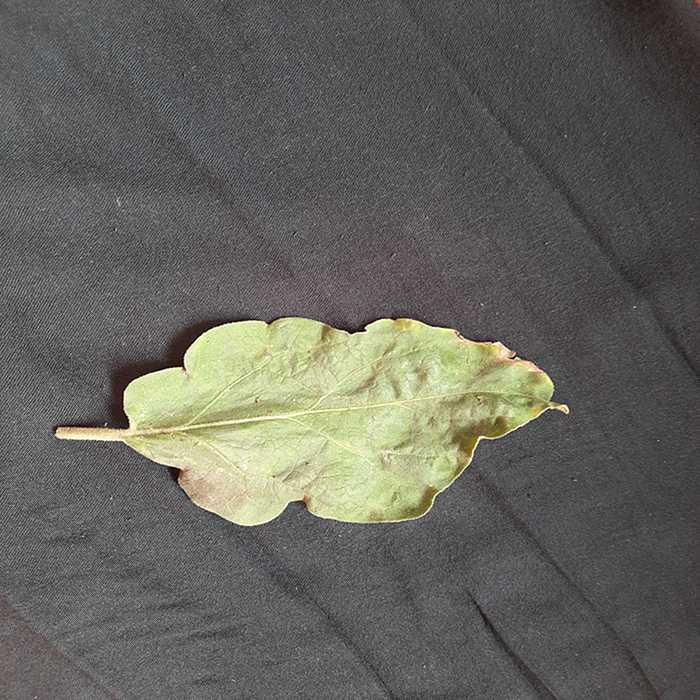
Plant: Eggplant
Label: Eggplant begomovirus